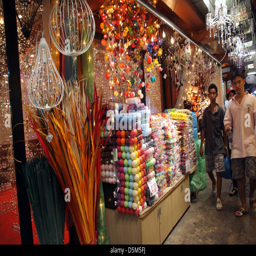
fancy light on stall in a shop